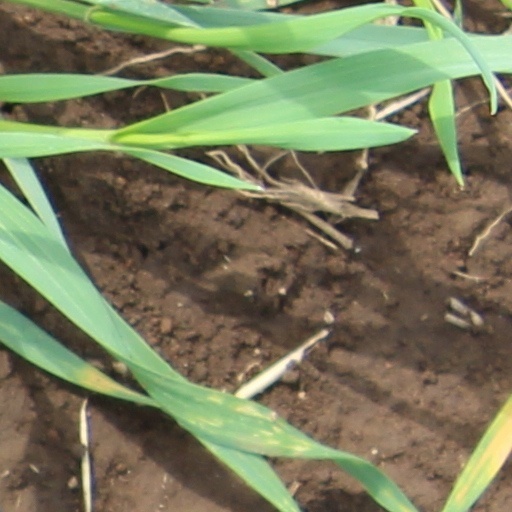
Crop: wheat